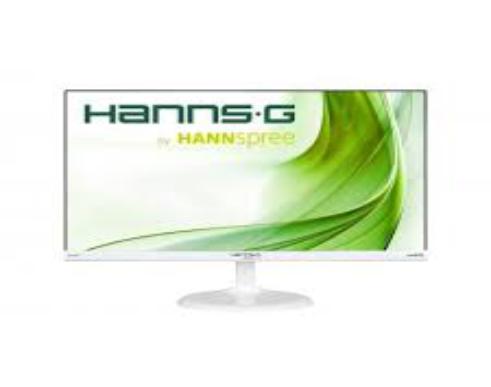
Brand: Hannspree
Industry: Electronic